List of Summer Olympics venues: S

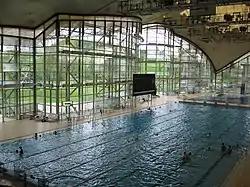
Schwimmhalle in Munich. For the 1972 Summer Olympics, the venue hosted the diving, swimming part of the modern pentathlon, swimming, and water polo finals.

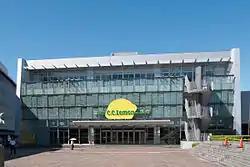
Shibuya Public Hall at Tokyo in 2011. The venue hosted weightlifting competitions for the 1964 Summer Olympics.

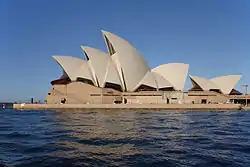
The Sydney Opera House hosted the triathlon events for the 2000 Summer Olympics.

For the Summer Olympics, there are 79 venues starting with the letter 'S'. This is the most among all venues alphabetically.